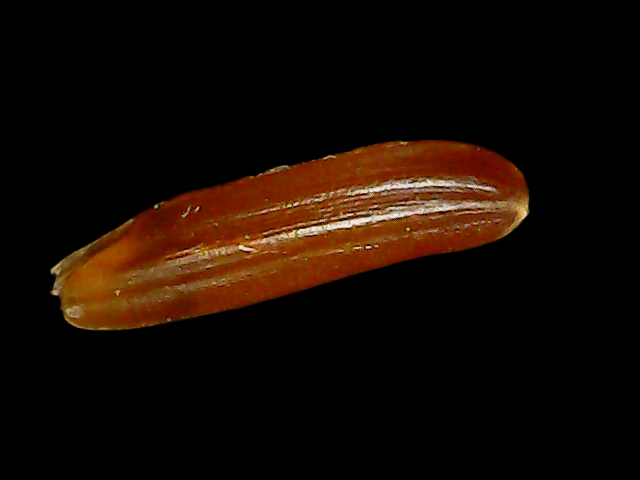
Rice variety: Binadhan20